Tom Stewart (Australian footballer)

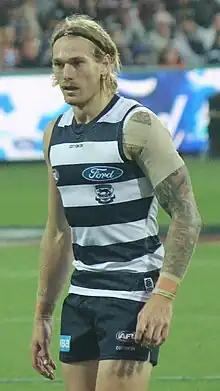
Stewart playing for Geelong in June 2019

Thomas Stewart (born 15 March 1993) is a professional Australian rules footballer playing for the Geelong Football Club in the Australian Football League (AFL). At tall and , he plays as a running half-back who can play on both oversized and undersized opponents. Stewart played for the Geelong Falcons and South Barwon Football Club as junior, winning consecutive premierships in 2012 and 2013 with South Barwon.